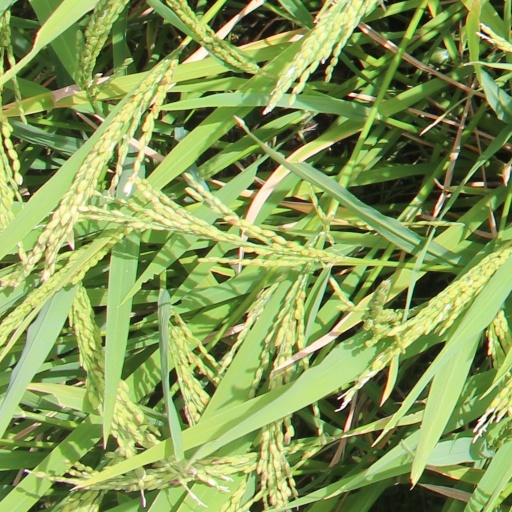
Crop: rice